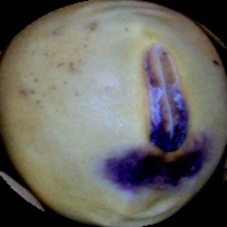
Label: Spotted